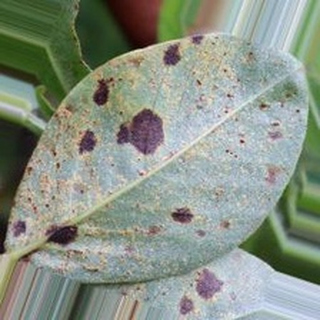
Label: groundnut_rust